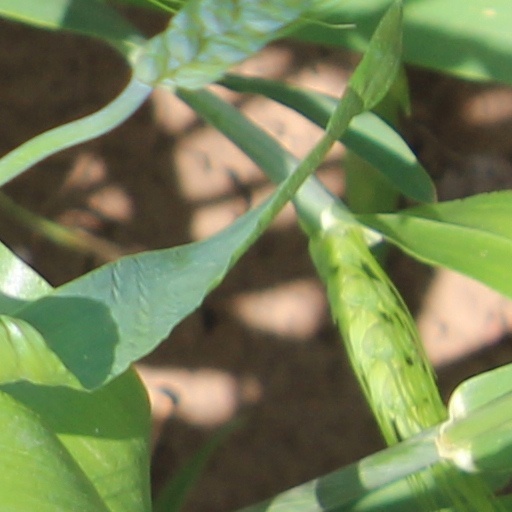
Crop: wheat